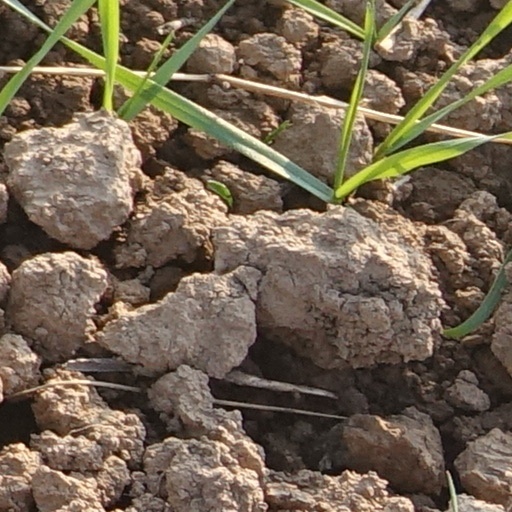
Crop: wheat